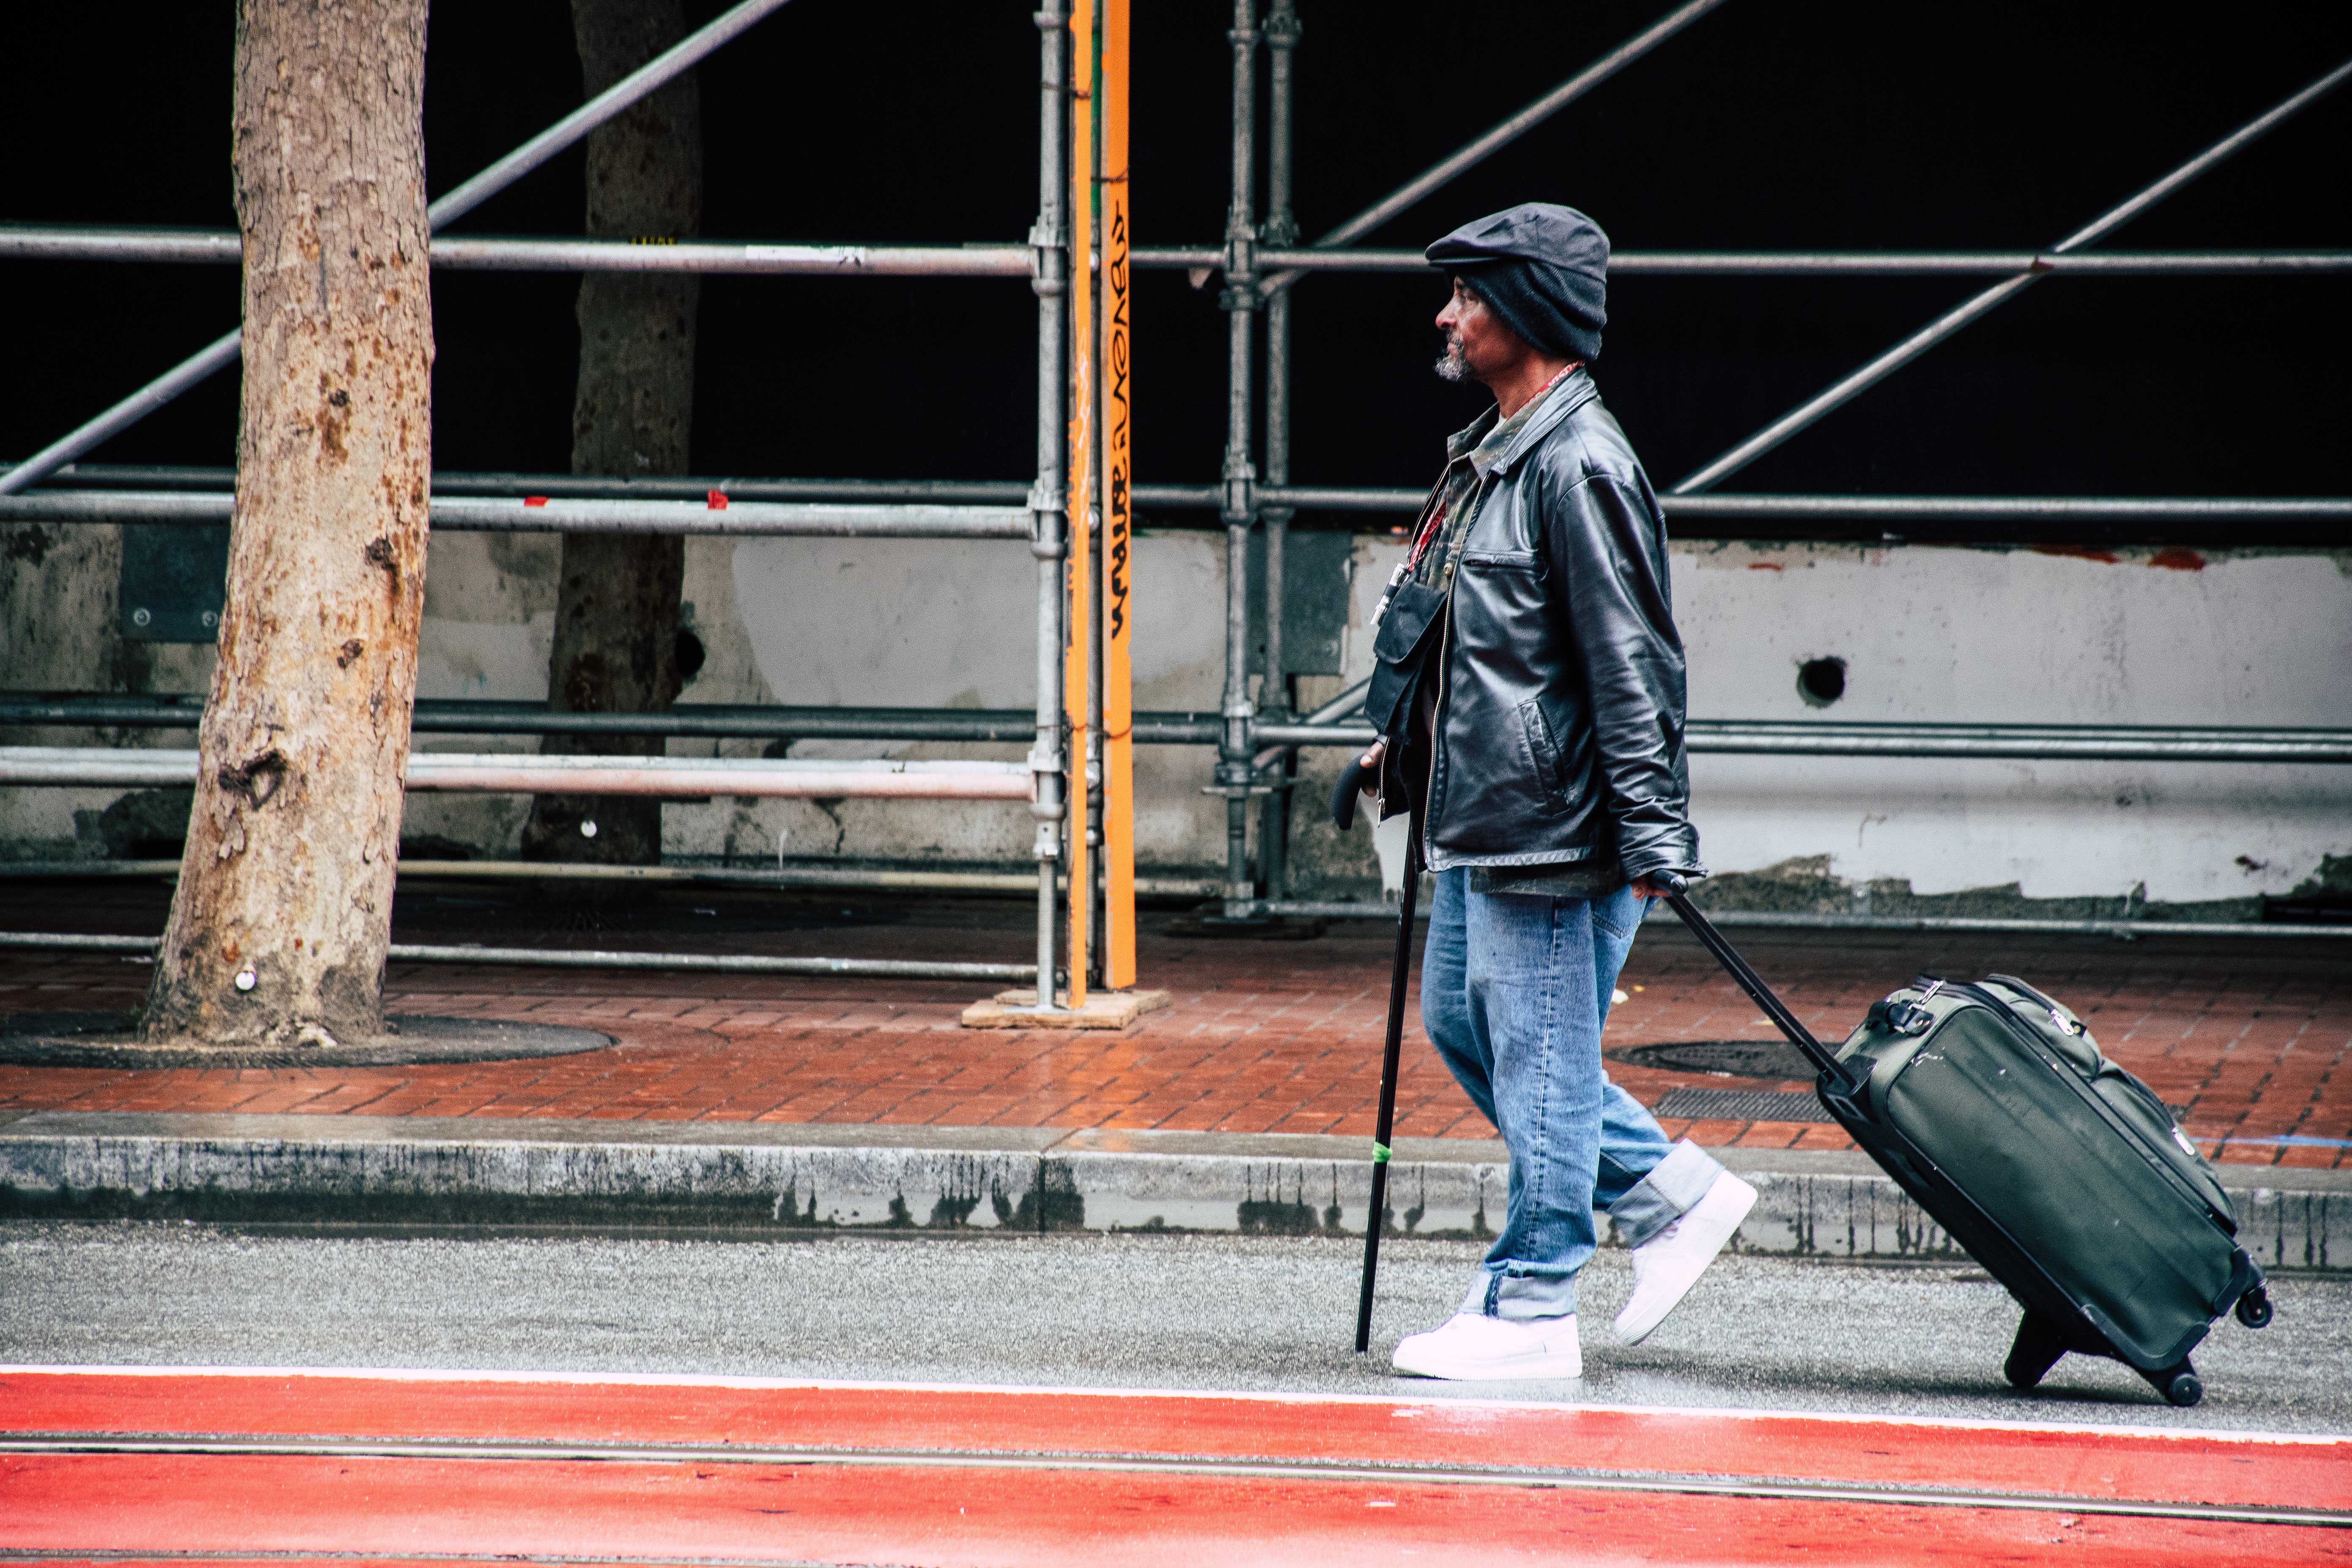
red, standing, snapshot, urban area, fashion, human, street, outerwear, infrastructure, jacket, jeans, headgear, street fashion, sitting, sidewalk, human leg, road, pedestrian, denim, walking, window, hat, Luggage and bags